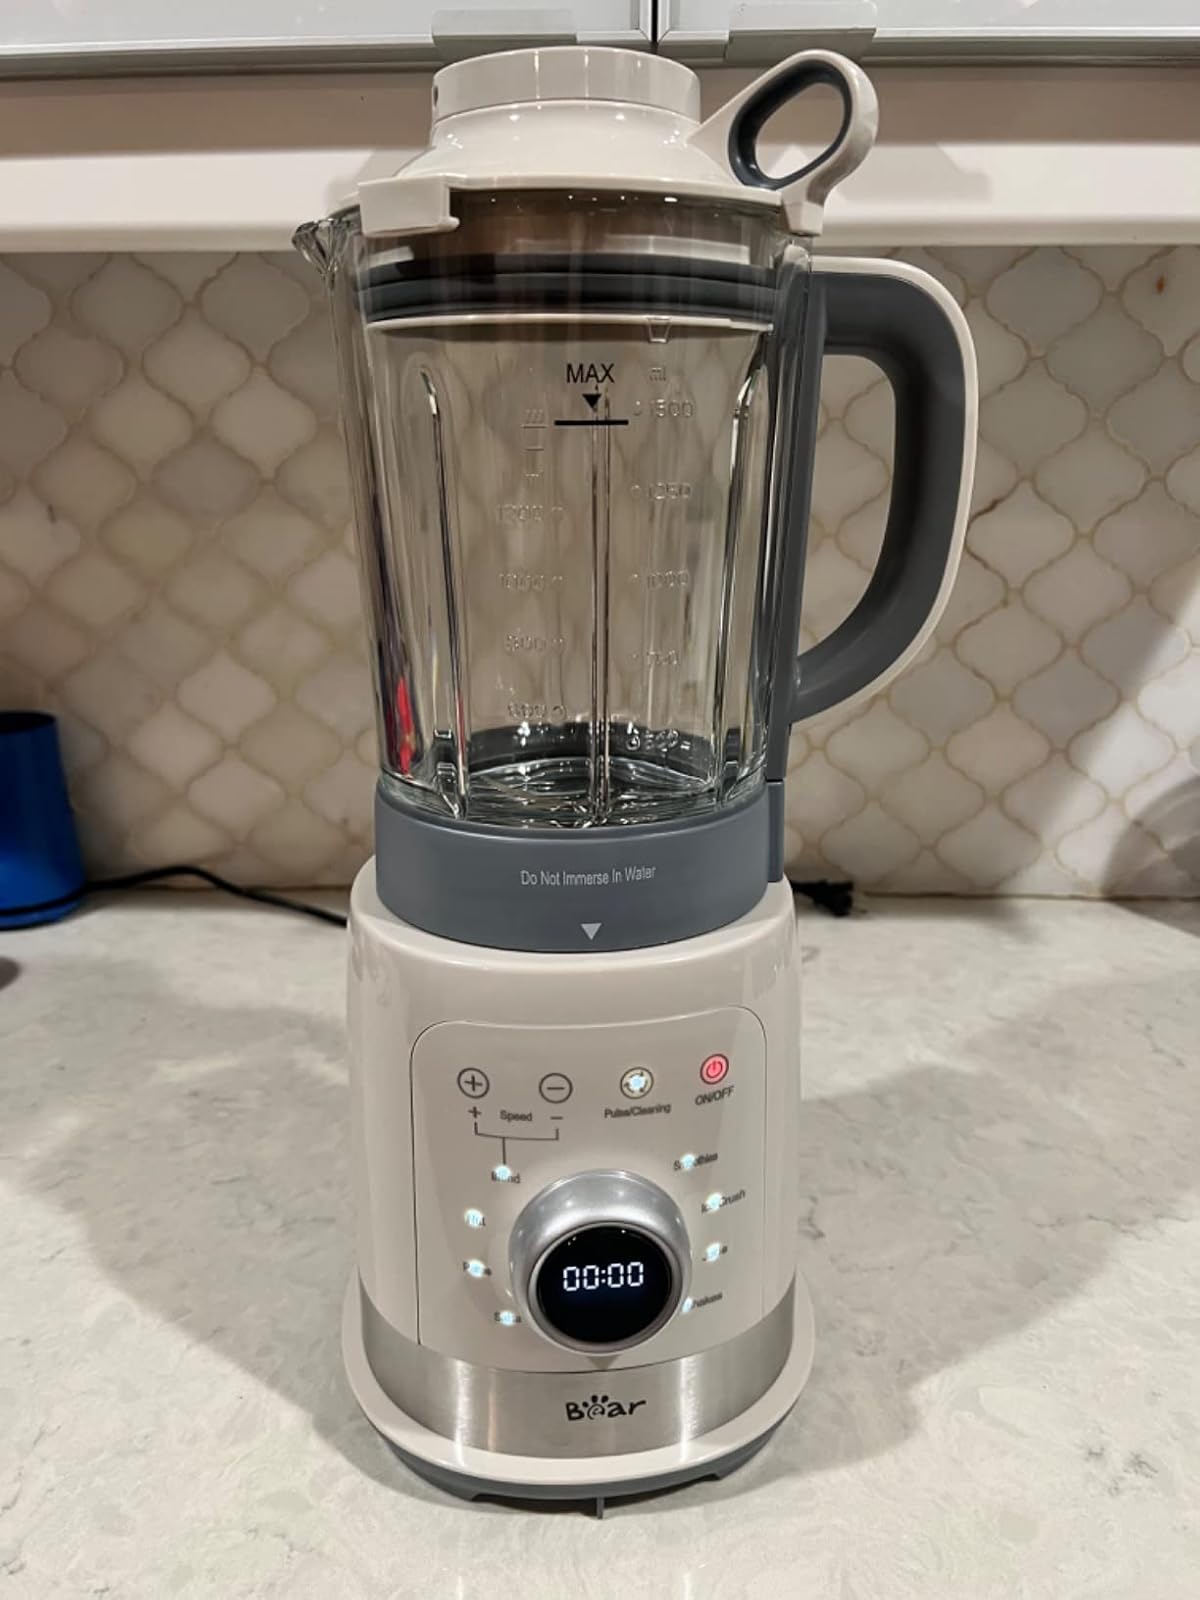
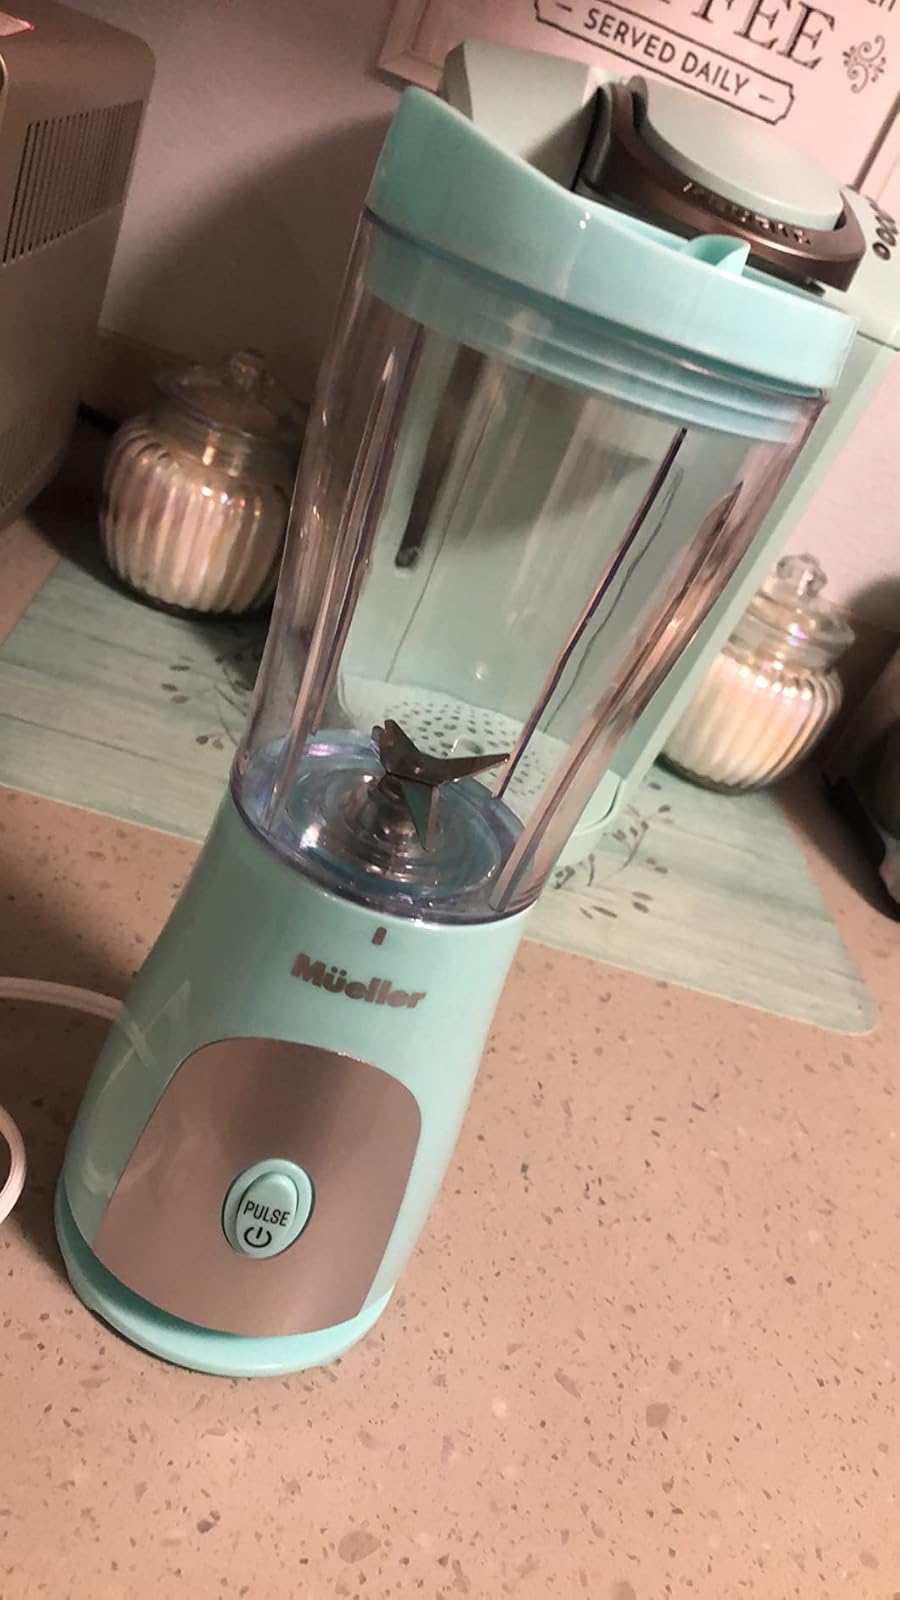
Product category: items_blender
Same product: no